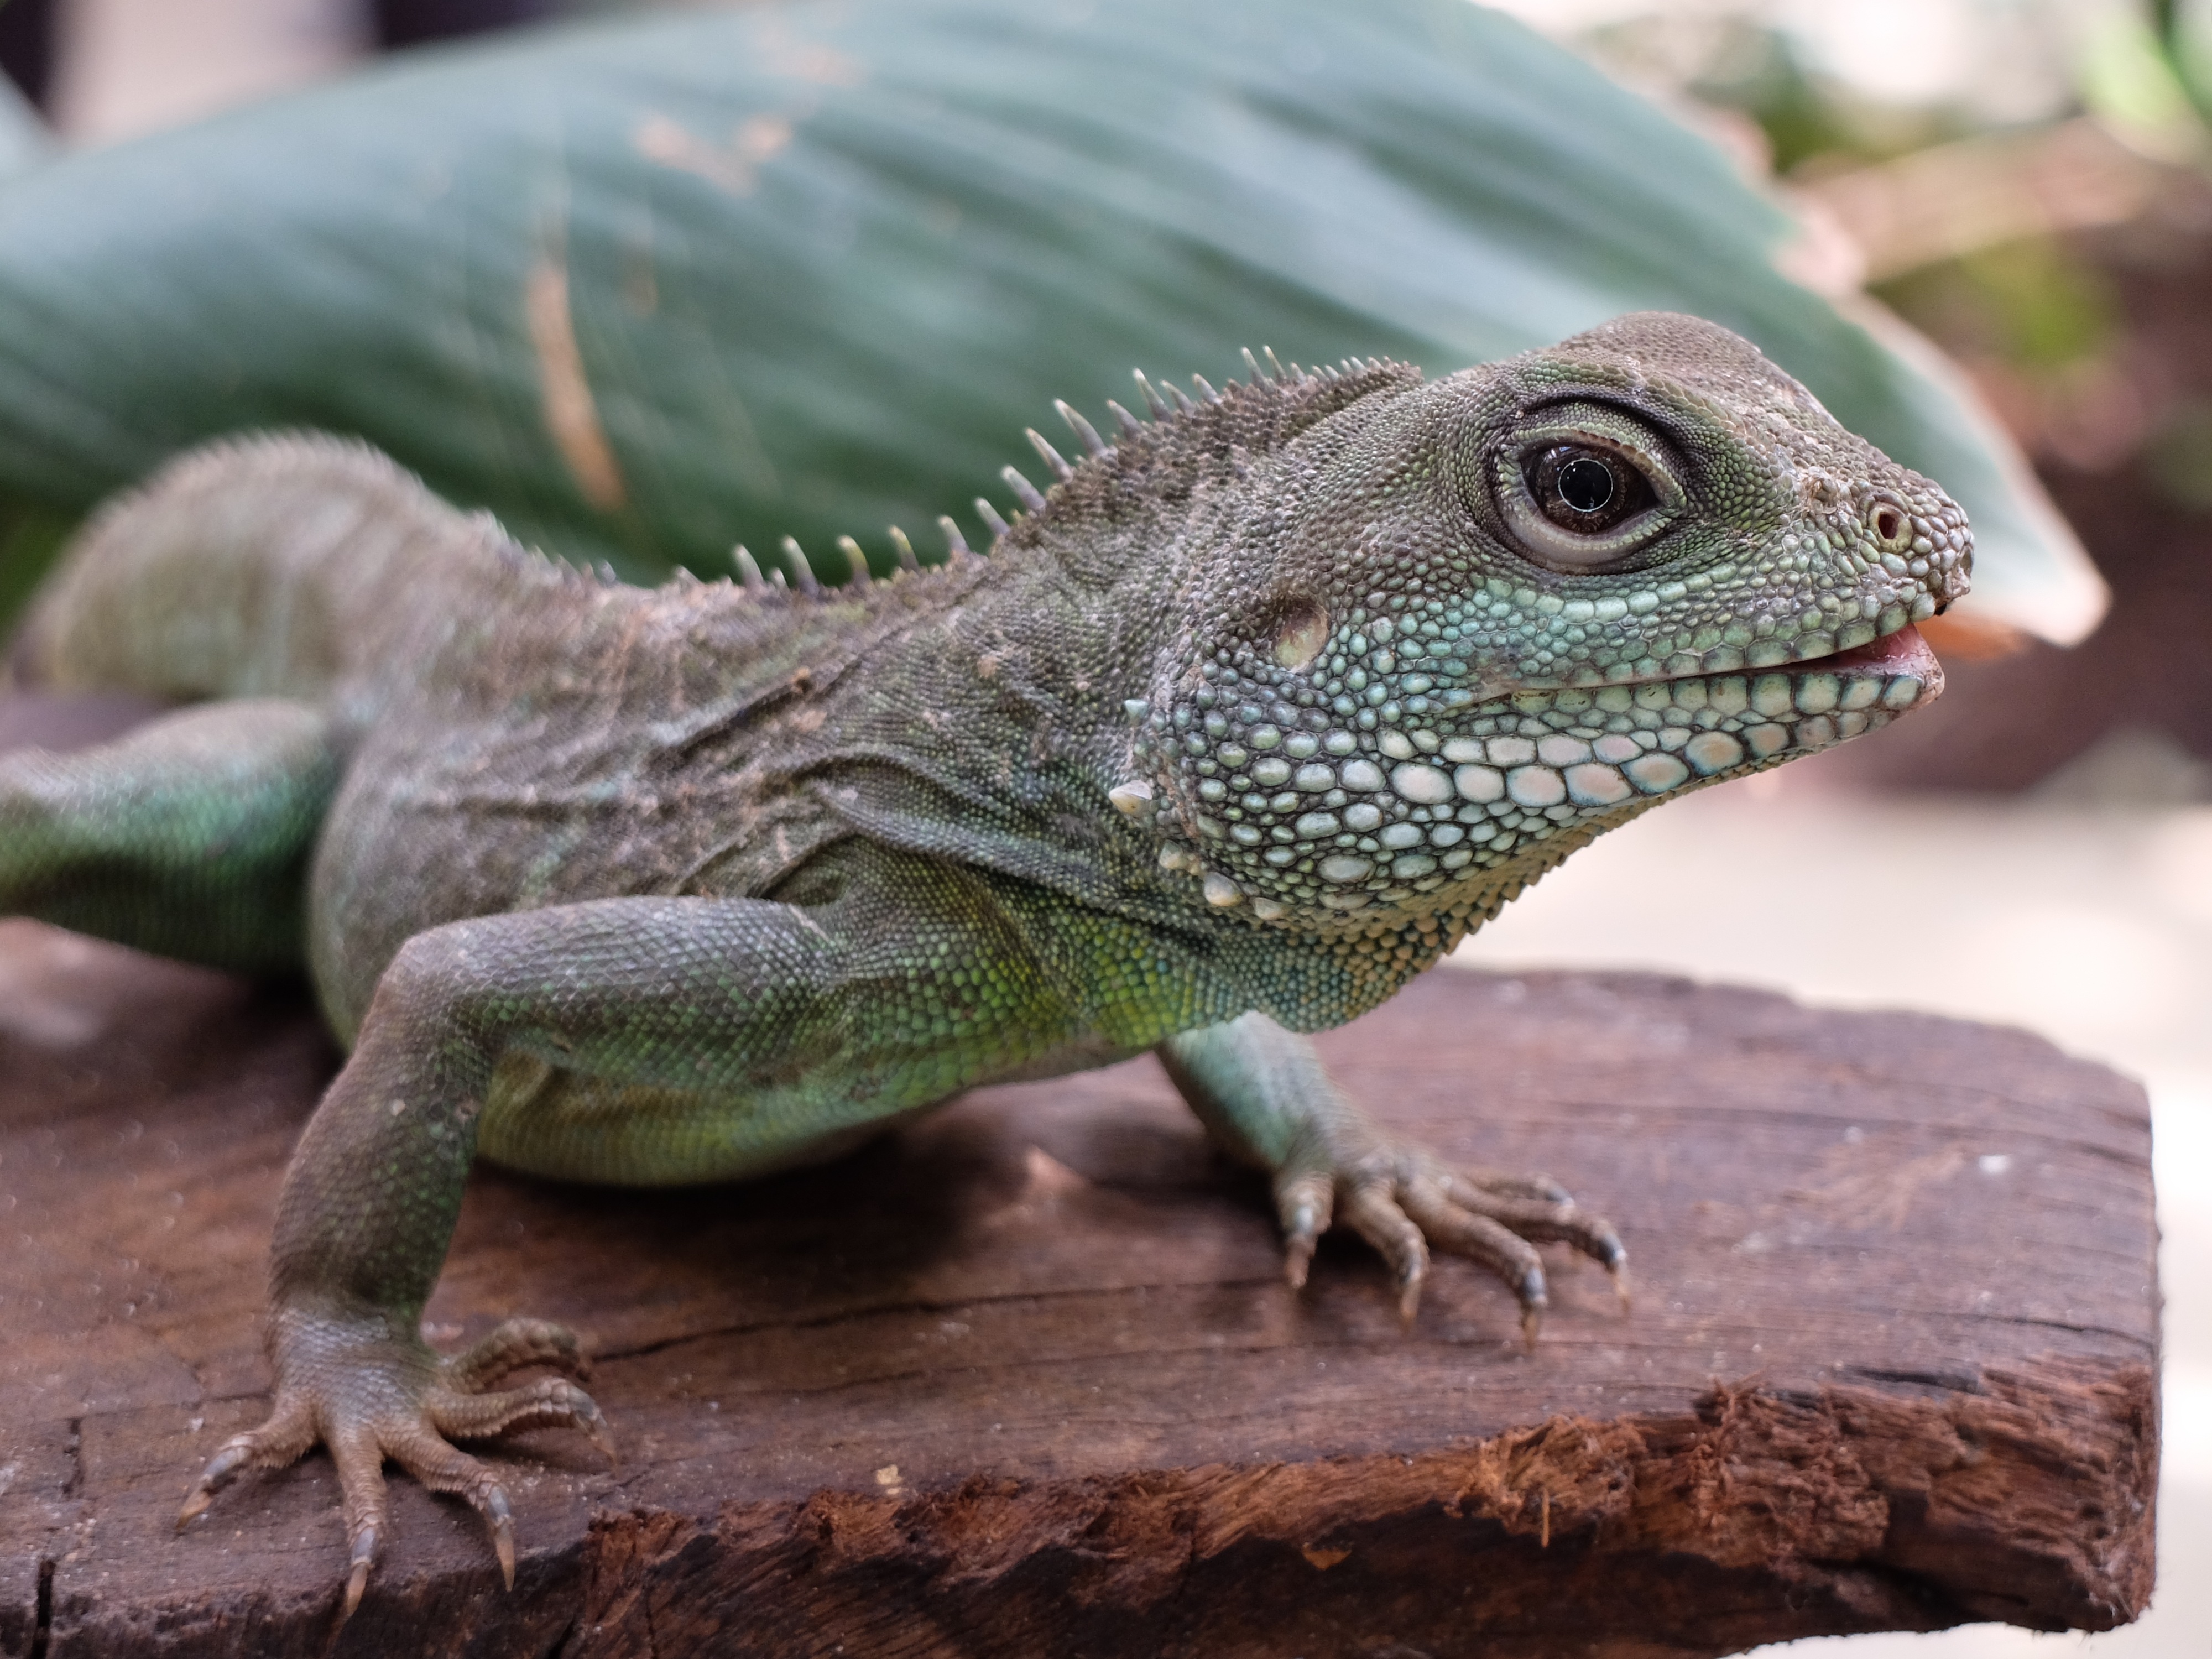
wildlife, green, reptile, iguana, fauna, lizard, eye, vertebrate, iguania, agamidae, agama, scaled reptile, lacertidae